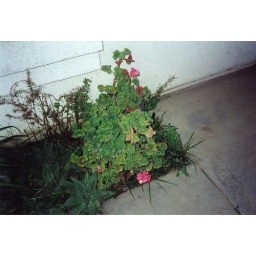
mapleplain house, 1st year pink flowers in front